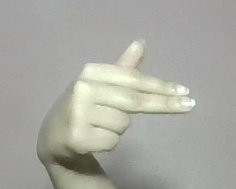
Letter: ghain